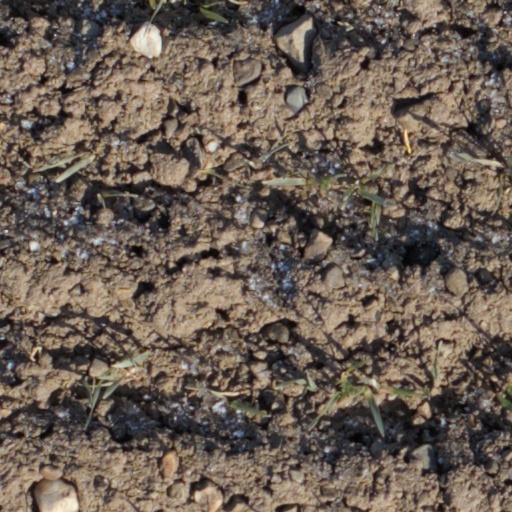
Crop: wheat